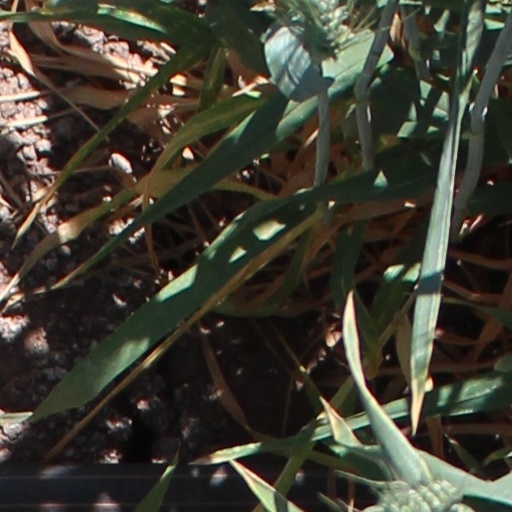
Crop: wheat